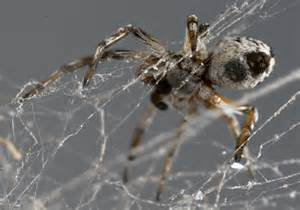
Label: ragno